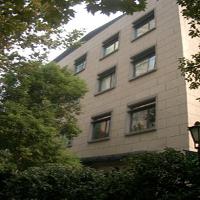
Weather: cloudy or overcast